Hamlin County Courthouse

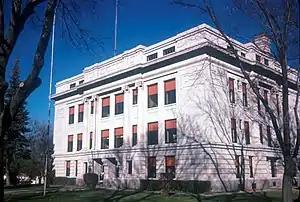
1974 photo of the courthouse by Calvin Beale

The Hamlin County Courthouse, located at 300 4th Street in Hayti, is the county courthouse serving Hamlin County, South Dakota. The courthouse was completed in 1916, two years after the Hamlin county seat was moved to Hayti from Castlewood by popular vote. Architects William W. Rose and David B. Peterson of Kansas City, Missouri designed the courthouse; their Classical Revival design was typical of contemporary courthouse architecture in South Dakota. The four-story limestone building features four Ionic columns along the front facade and an entablature with an egg-and-dart frieze and a dentillated cornice. The building has served as the seat of county government since its opening.